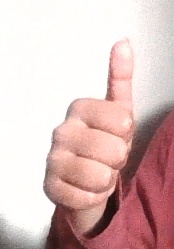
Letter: aleff